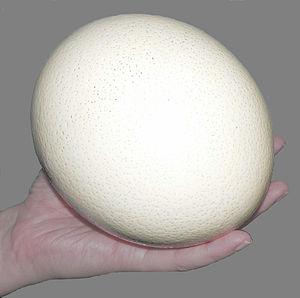
Oeuf d'autruche
Les autruches, qui forment le genre Struthio, sont des oiseaux de la famille des Struthionidae. Le mot dérive de l'italien ostruce, lui-même issu du latin avis struthio, d'après le grec ancien στρουθίων.
Un gamète est une cellule reproductrice généralement haploïde spécialisée dans la fécondation, ou gamie, chez les Eucaryotes. Les gamètes sont des cellules spécialisées participant à la reproduction sexuée en réalisant le passage entre phase haploïde et phase diploïde lors de la fécondation. Les gamètes peuvent être identiques chez tous les individus d'une population, la fécondation est alors une isogamie, il n'y a pas de femelle ni de mâle ; lorsque les gamètes n'ont pas la même taille, on appelle femelle le plus gros des deux.
Diepkloof est un abri sous roche situé dans la province du Cap occidental, en Afrique du Sud. Ce site archéologique a notamment livré certains des plus anciens témoignages d’utilisation de symboles, sous la forme de motifs gravés sur des coquilles d’œuf d’autruche qui étaient utilisés comme récipients à eau durant le Middle Stone Age, il y a environ 60 000 ans. Les motifs symboliques sont constitués de lignes se croisant à angle droit ou obliquement en hachures.